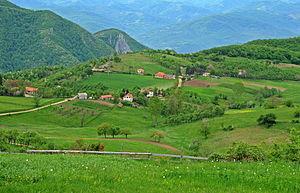
Gornje Košlje est un village de Serbie situé dans la municipalité de Ljubovija, district de Mačva. Au recensement de 2011, il comptait 505 habitants.